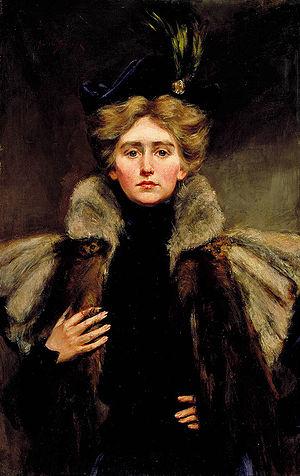
La littérature lesbienne est un sous-genre de la littérature traitant des thèmes lesbiens. Il comprend de la poésie, du théâtre, de la fiction abordant des personnages lesbiens, et de la non-fiction sur les sujets d'intérêt lesbiens en général.
Natalie Barney, dite Natalie Clifford Barney, est une femme de lettres américaine du XXᵉ siècle connue pour ses poésies, mémoires et épigrammes et une des dernières salonnières parisiennes.